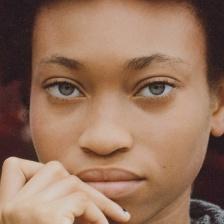
Label: faces